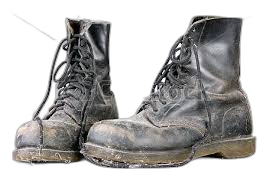
Waste category: shoes